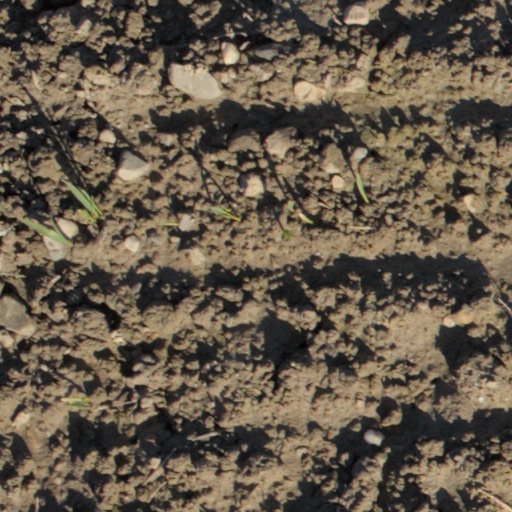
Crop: wheat